Eastern Railway (Israel)

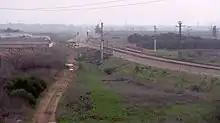
The north end of the Lod–Kfar Saba section in 2017: the dirt road aligns with the original single-track line to Hadera; the double-track line curving to the right is the beginning of the Sharon Railway

When the State of Israel was established in 1948, most of the line lay within its borders, except for a small section of railway near Tulkarm. In 1949 a bypass was constructed west of Tulkarm which allowed renewal of service on the railway. In 1953, Israel Railways completed constructing the Coastal Railway from Hadera to Tel Aviv on a route roughly paralleling the Eastern Railway's, but much closer to the coastline, where most of the population resides. Nevertheless, some passenger and freight service on the Eastern railway continued operating, partly to show Israeli presence in the region around the railway which lay very close to the 1949 Armistice Line – then the country's eastern border with Jordan. The railway also derived its name from this easterly location within the country. After Israel came to control both sides of the Armistice Line following the 1967 Six-Day War, service on the section of the line from just south of the Hadera East railway station to Kfar Saba was discontinued in 1969. This railway section was effectively abandoned, and had since then been dismantled.